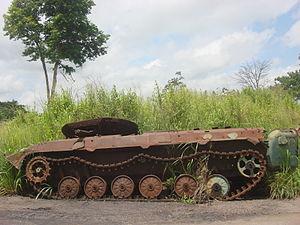
Vestiges d'un transport de troupes blindés BMP-1 ou -2 des Forces armées nationales de Côte d'Ivoire (FANCI) près Bonoufla (Vavoua, centre-ouest de la Côte d'Ivoire)